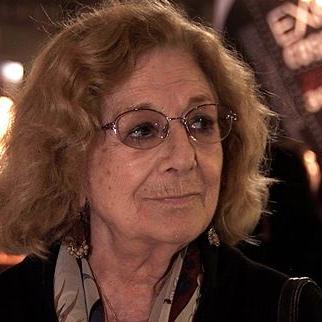
Age: 83